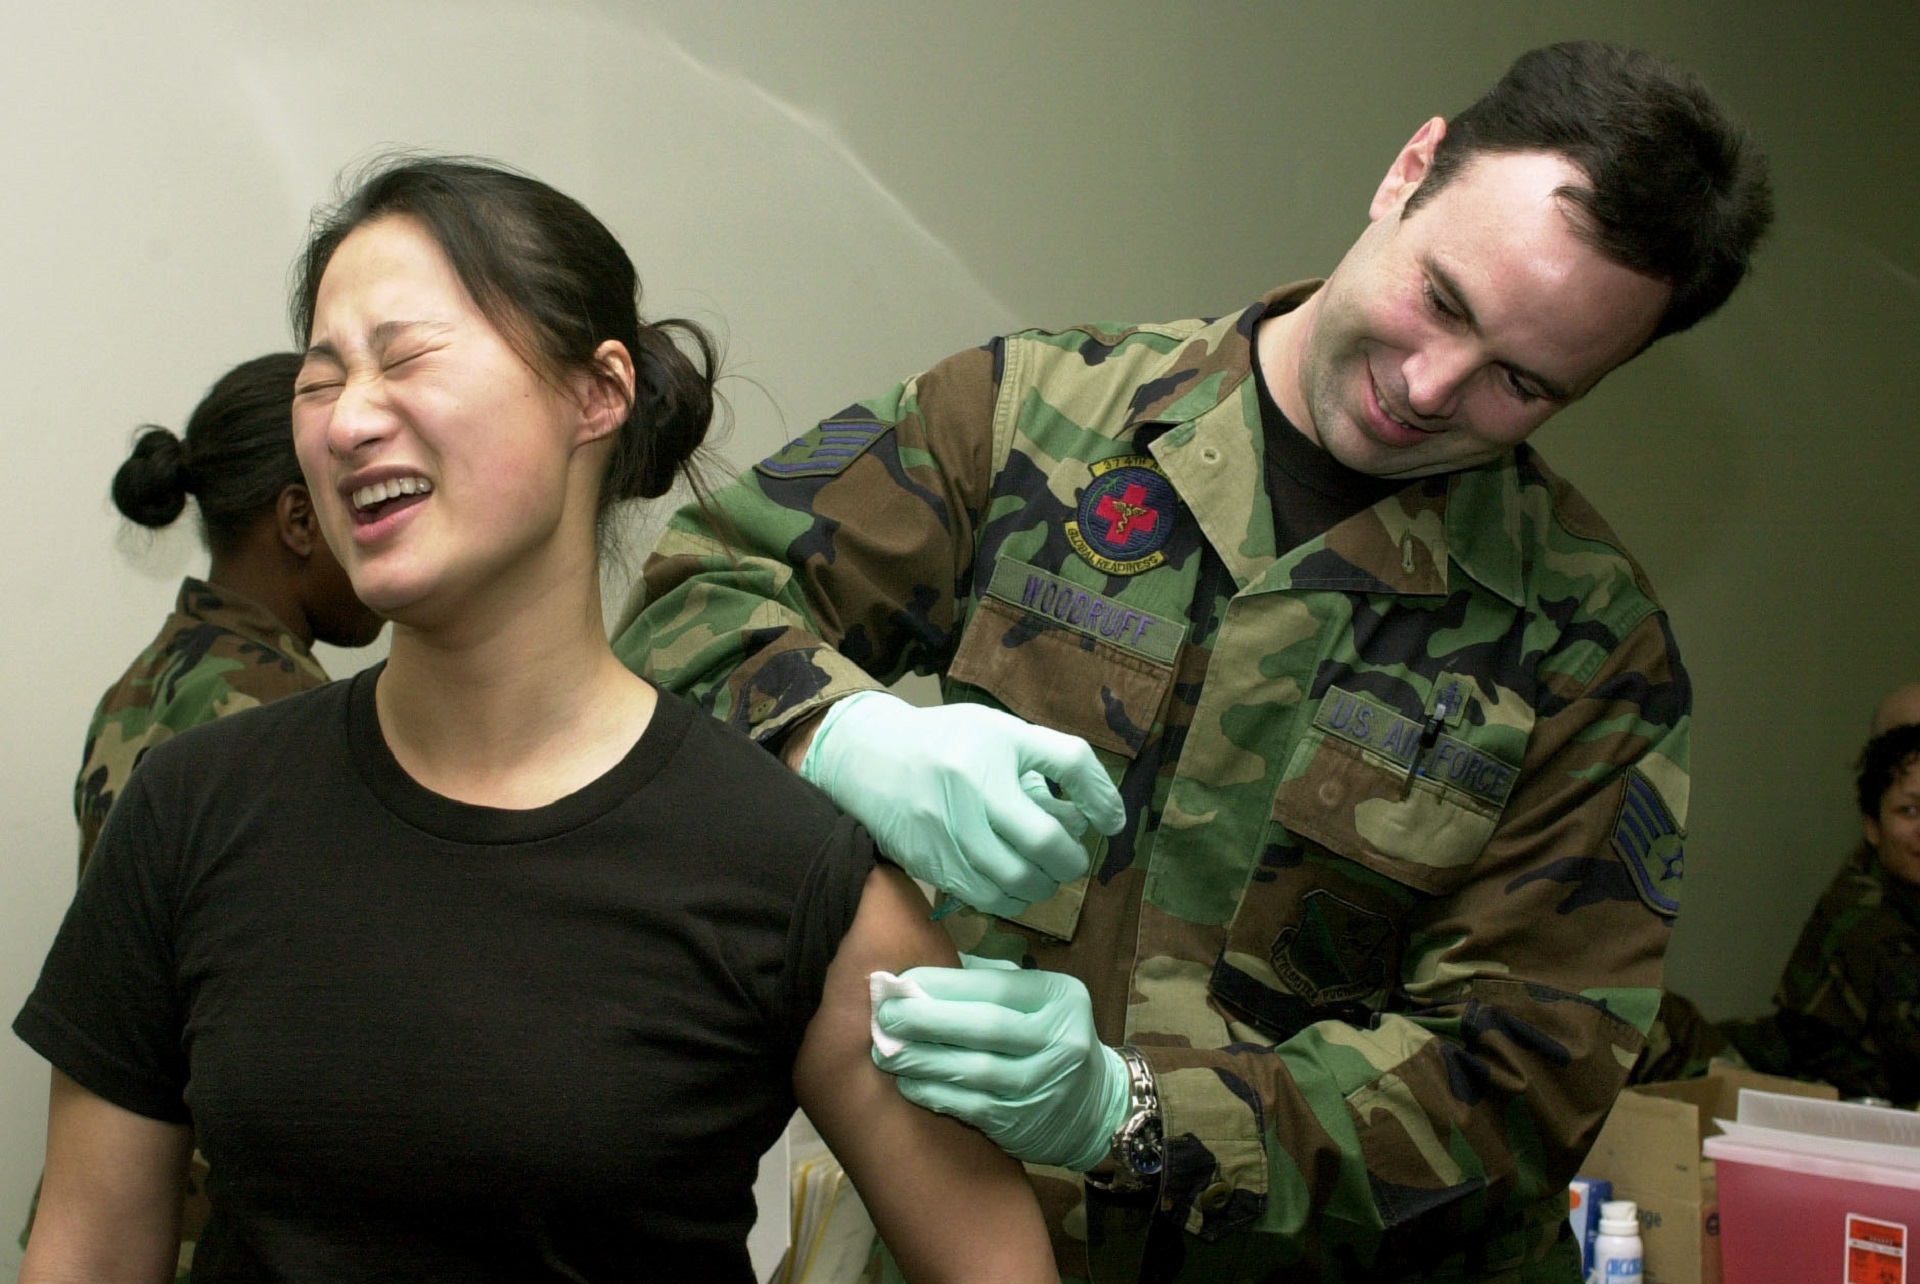
person, needle, people, male, military, female, soldier, army, care, medicine, arm, shot, pain, doctor, stick, medical, treatment, patient, healthcare, vaccination